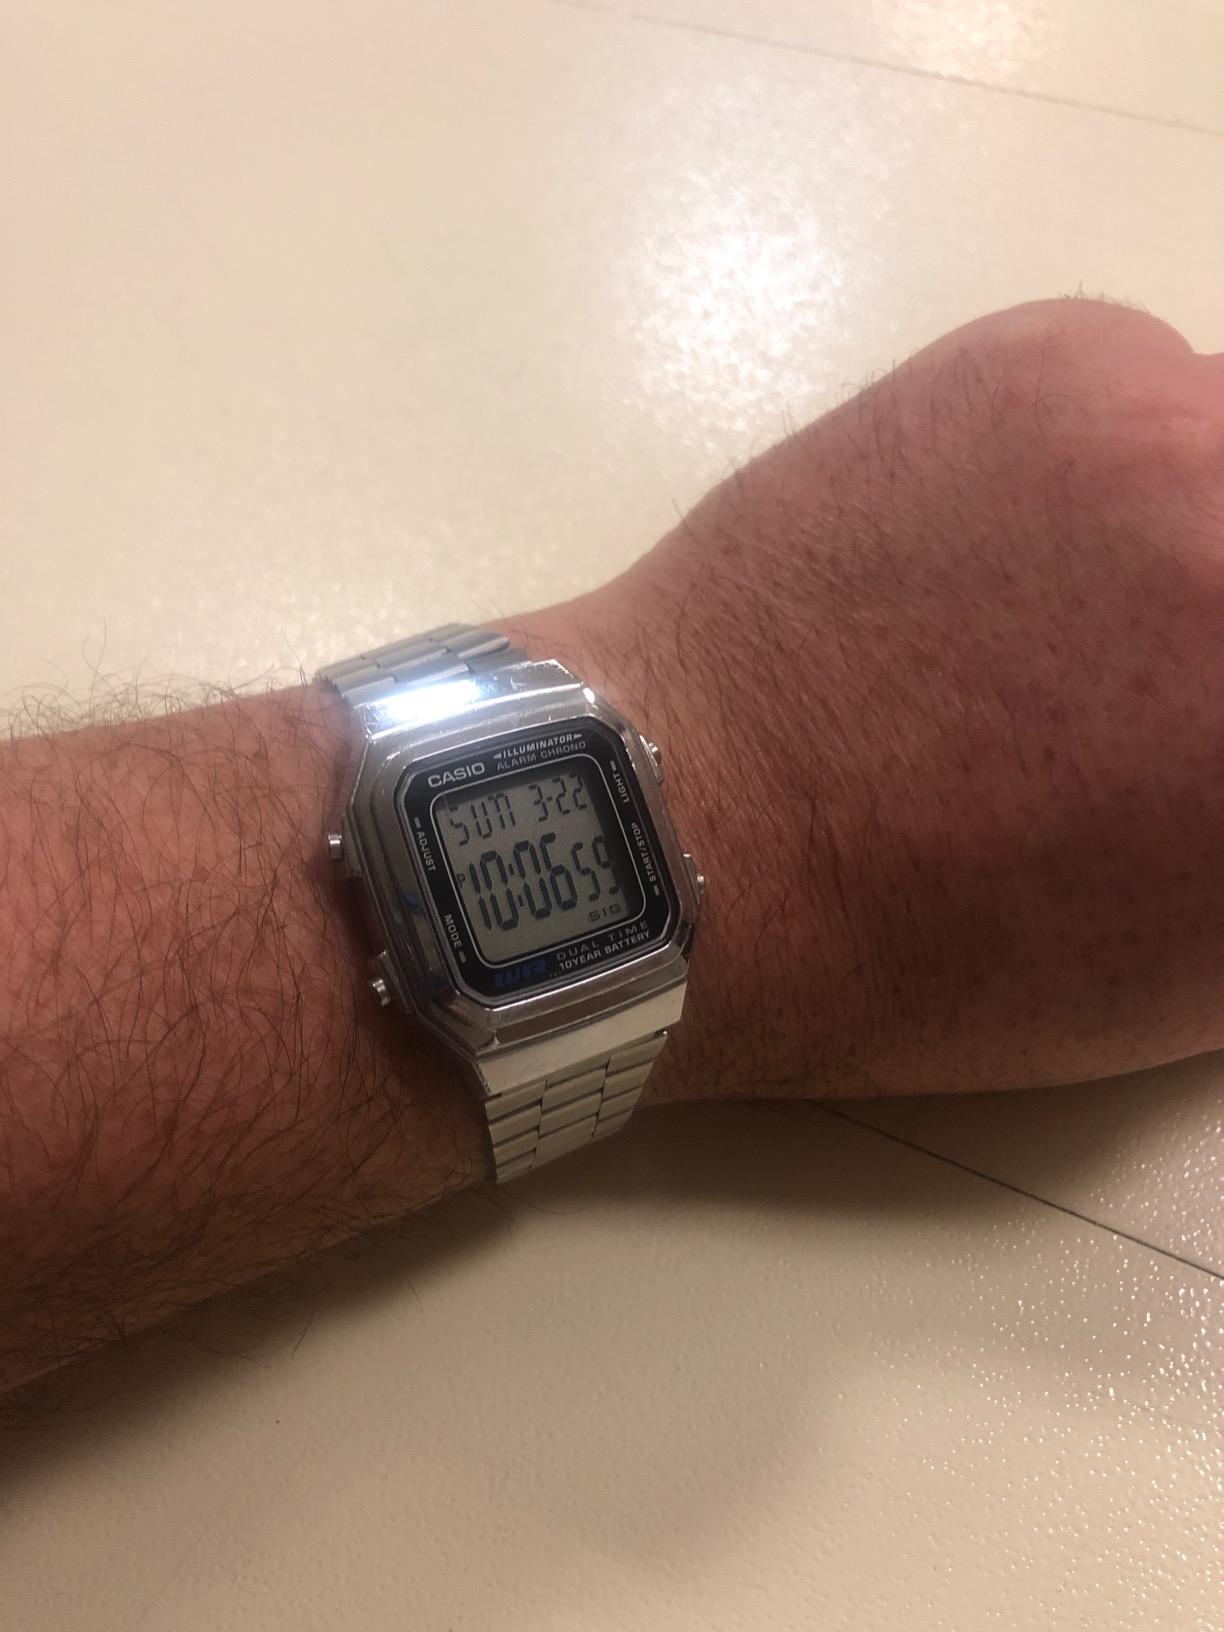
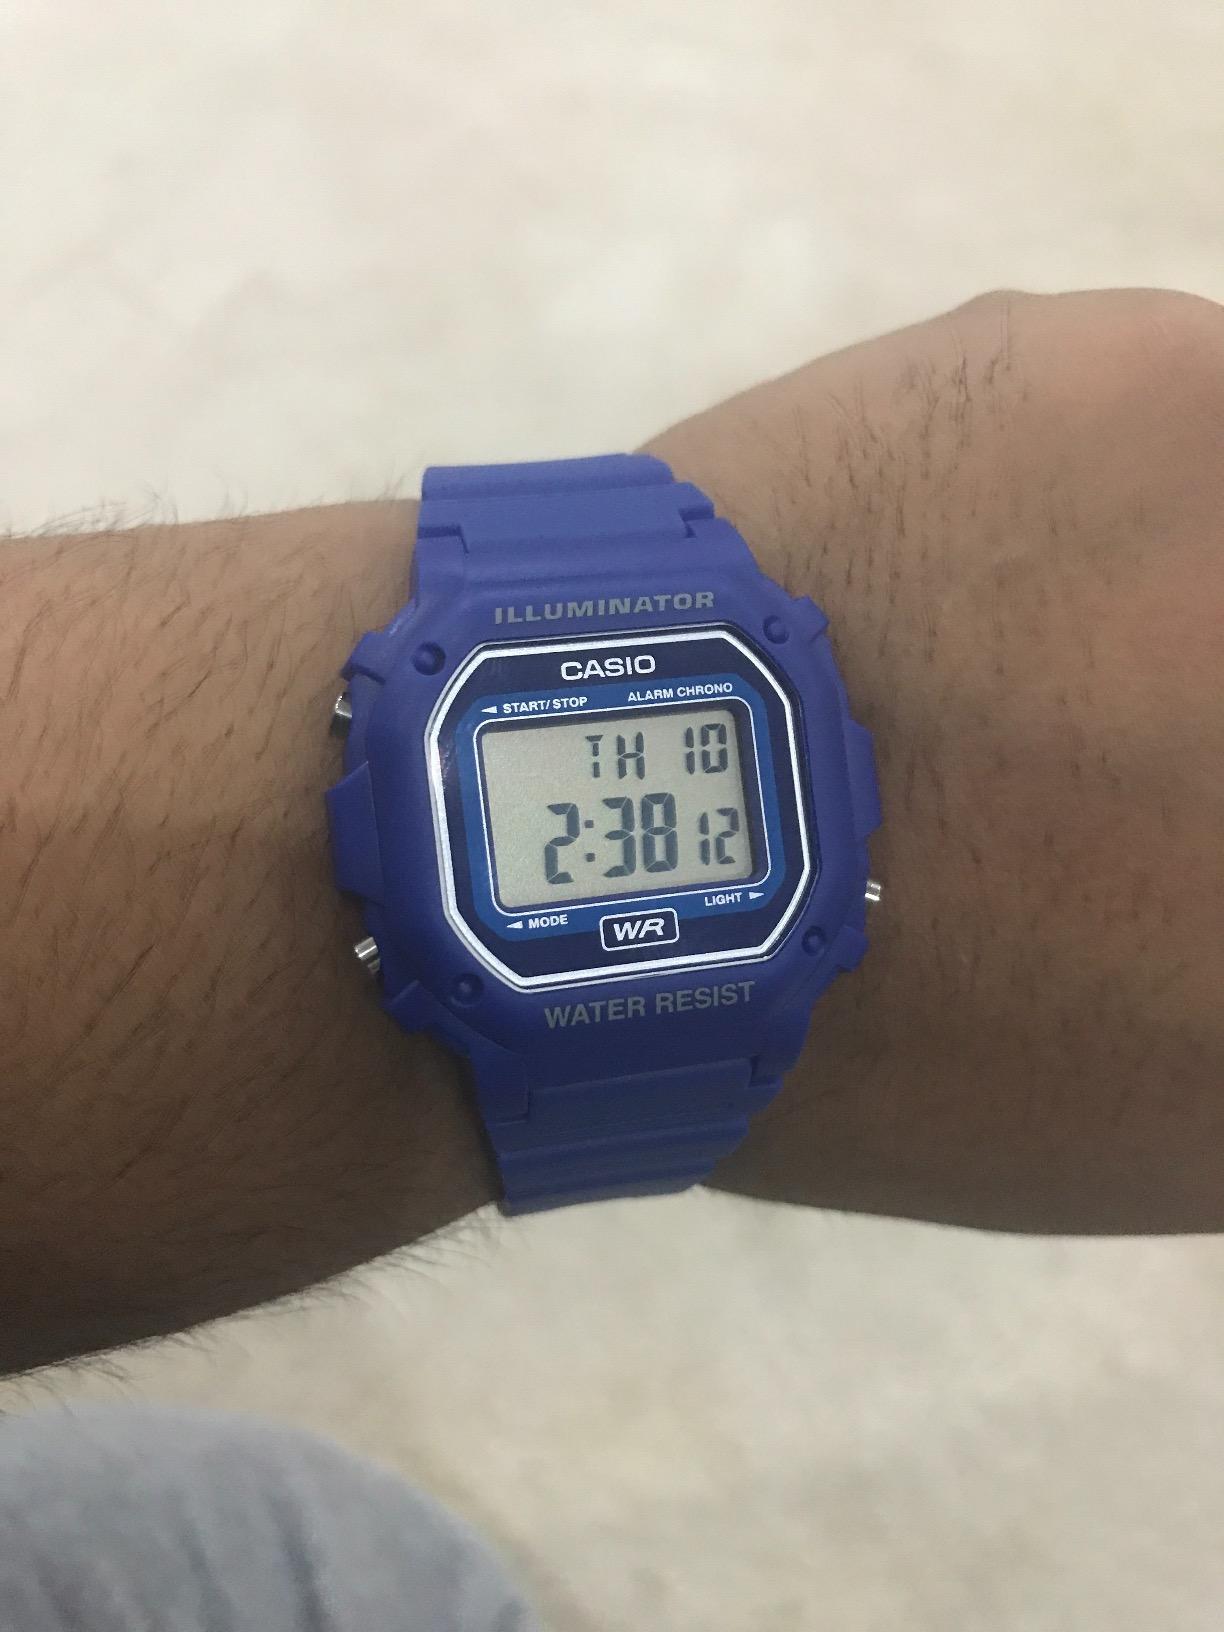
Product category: accessories_watch
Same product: no